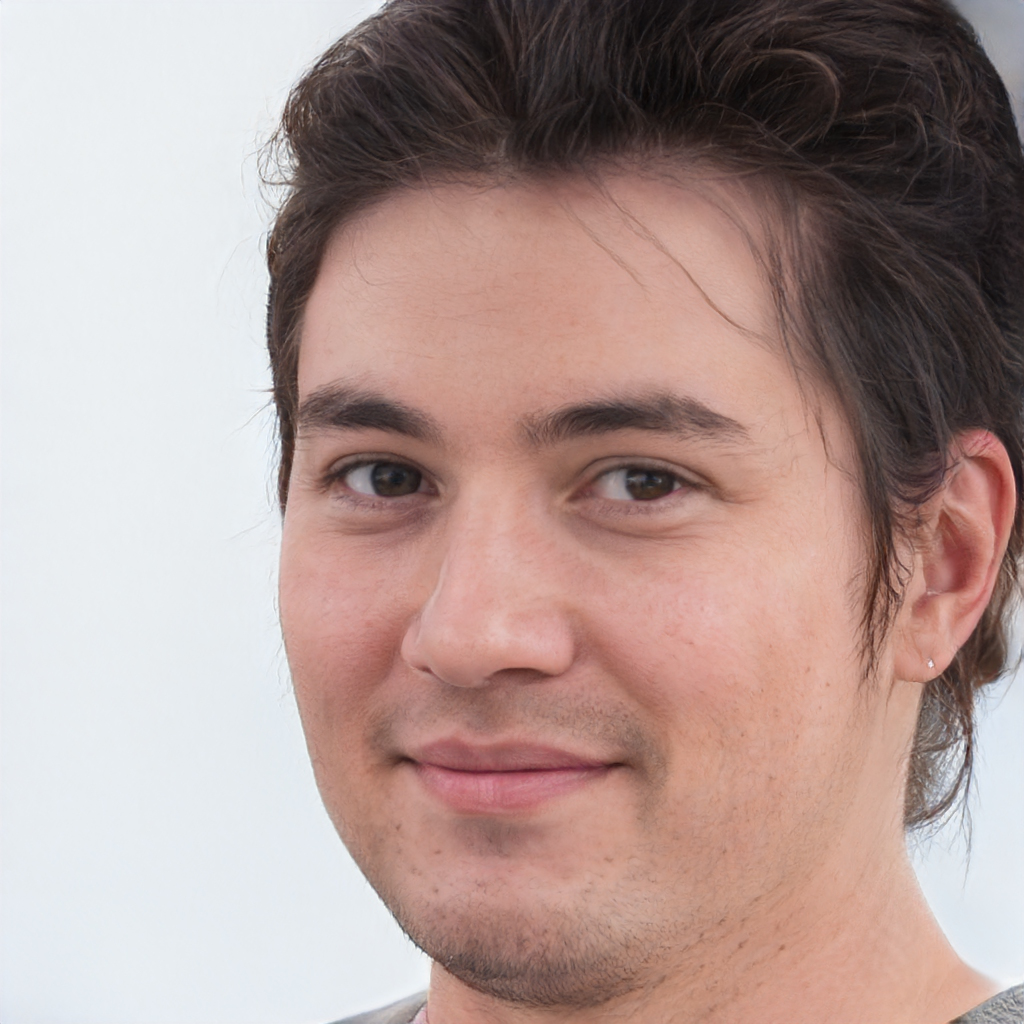
Gender: Male